Austro-Italian ironclad arms race

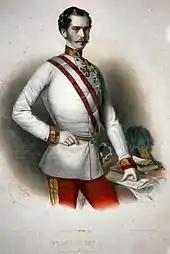
Franz Joseph I, Emperor of Austria

When Giuseppe Garibaldi's conquest of the Kingdom of the Two Sicilies began in May 1860, the Austrian Empire responded by recalling its small fleet stationed in the Levant under the command of "Fregattenkapitän" (Captain) Wilhelm von Tegetthoff. "Kontreadmiral" (Rear Admiral) Bernhard von Wüllerstorf-Urbair then deployed the Imperial Austrian Navy to the waters off of Naples in order to prevent Garibaldi from attacking the city by sea. However, the defection of the Neapolitan Navy and Garibaldi's rapid advance up the Italian Peninsula after making landfall at Calabria rendered this fleet useless. The Austrian fleet was instead tasked with transporting King Francis II from Naples to Gaeta.